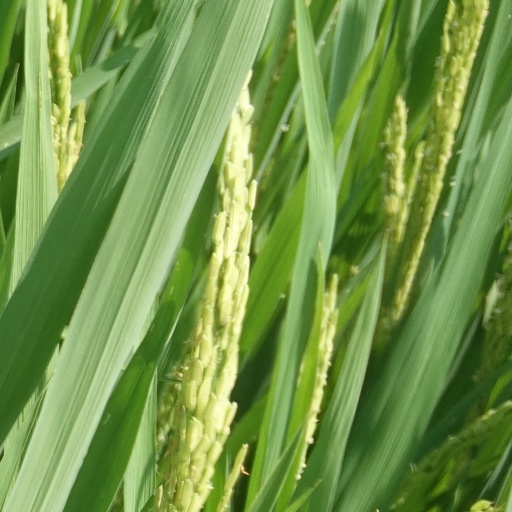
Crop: rice